French ironclad Terrible

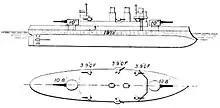
Line-drawing of the other three members of the "Terrible" class after refit; "Terrible" differed in that she retained her original barbettes, rather than the enclosed, balanced turrets her sisters received

The ship's extensive modernization was carried out in two stages between 1898 and 1900; the first step was completed on 15 January 1899 and "Terrible" was assigned to the Coastal Defense Division five days later and was recommissioned on 23 January. At that time, the unit consisted of "Caïman" and the ironclads , , , and . She remained on active service until she was decommissioned for the second half of her reconstruction on 10 November. The work was completed in mid-1900, and she carried out gunnery trials on 10 July. For the 1900 training year, the reserve squadron was again reorganized, now consisting of a division of the sea-going ironclads , "Neptune", and and a division of coastal ironclads led by "Terrible" and including , , and . The squadron was not activated for the annual fleet maneuvers that year. On 1 August, "Terrible" was placed in the 2nd category of reserve.